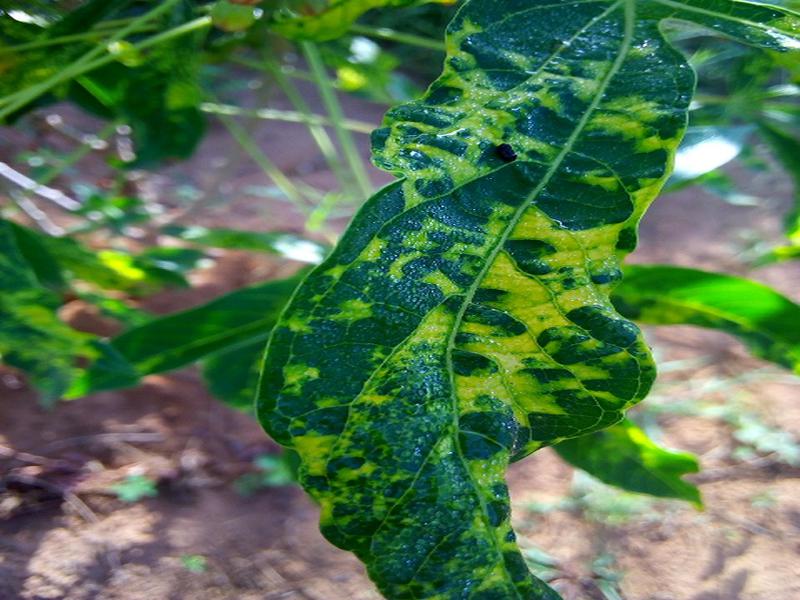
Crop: cassava
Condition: brown_streak_disease